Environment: real
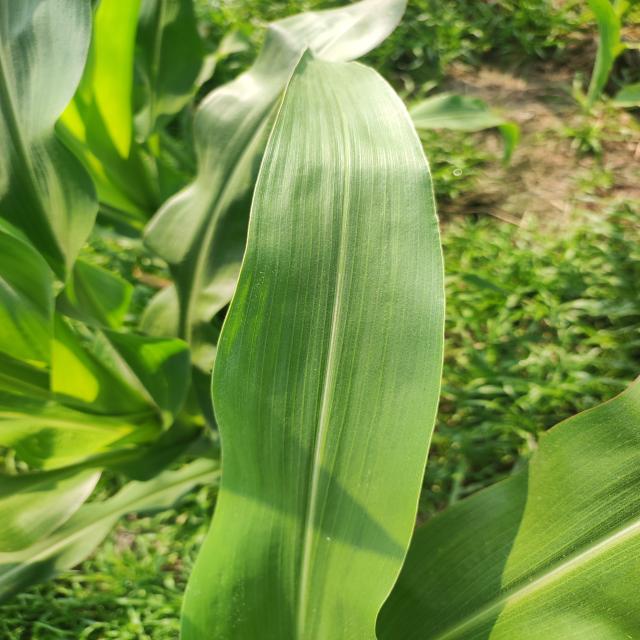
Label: healthy